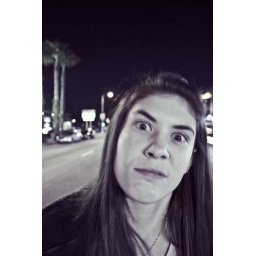
Trying not to get hit by a car standing in the middle of the street on Ventura.